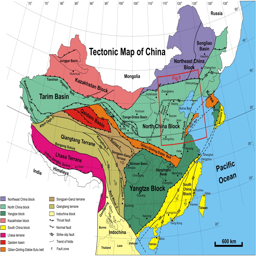
simplified map showing the major tectonic provinces